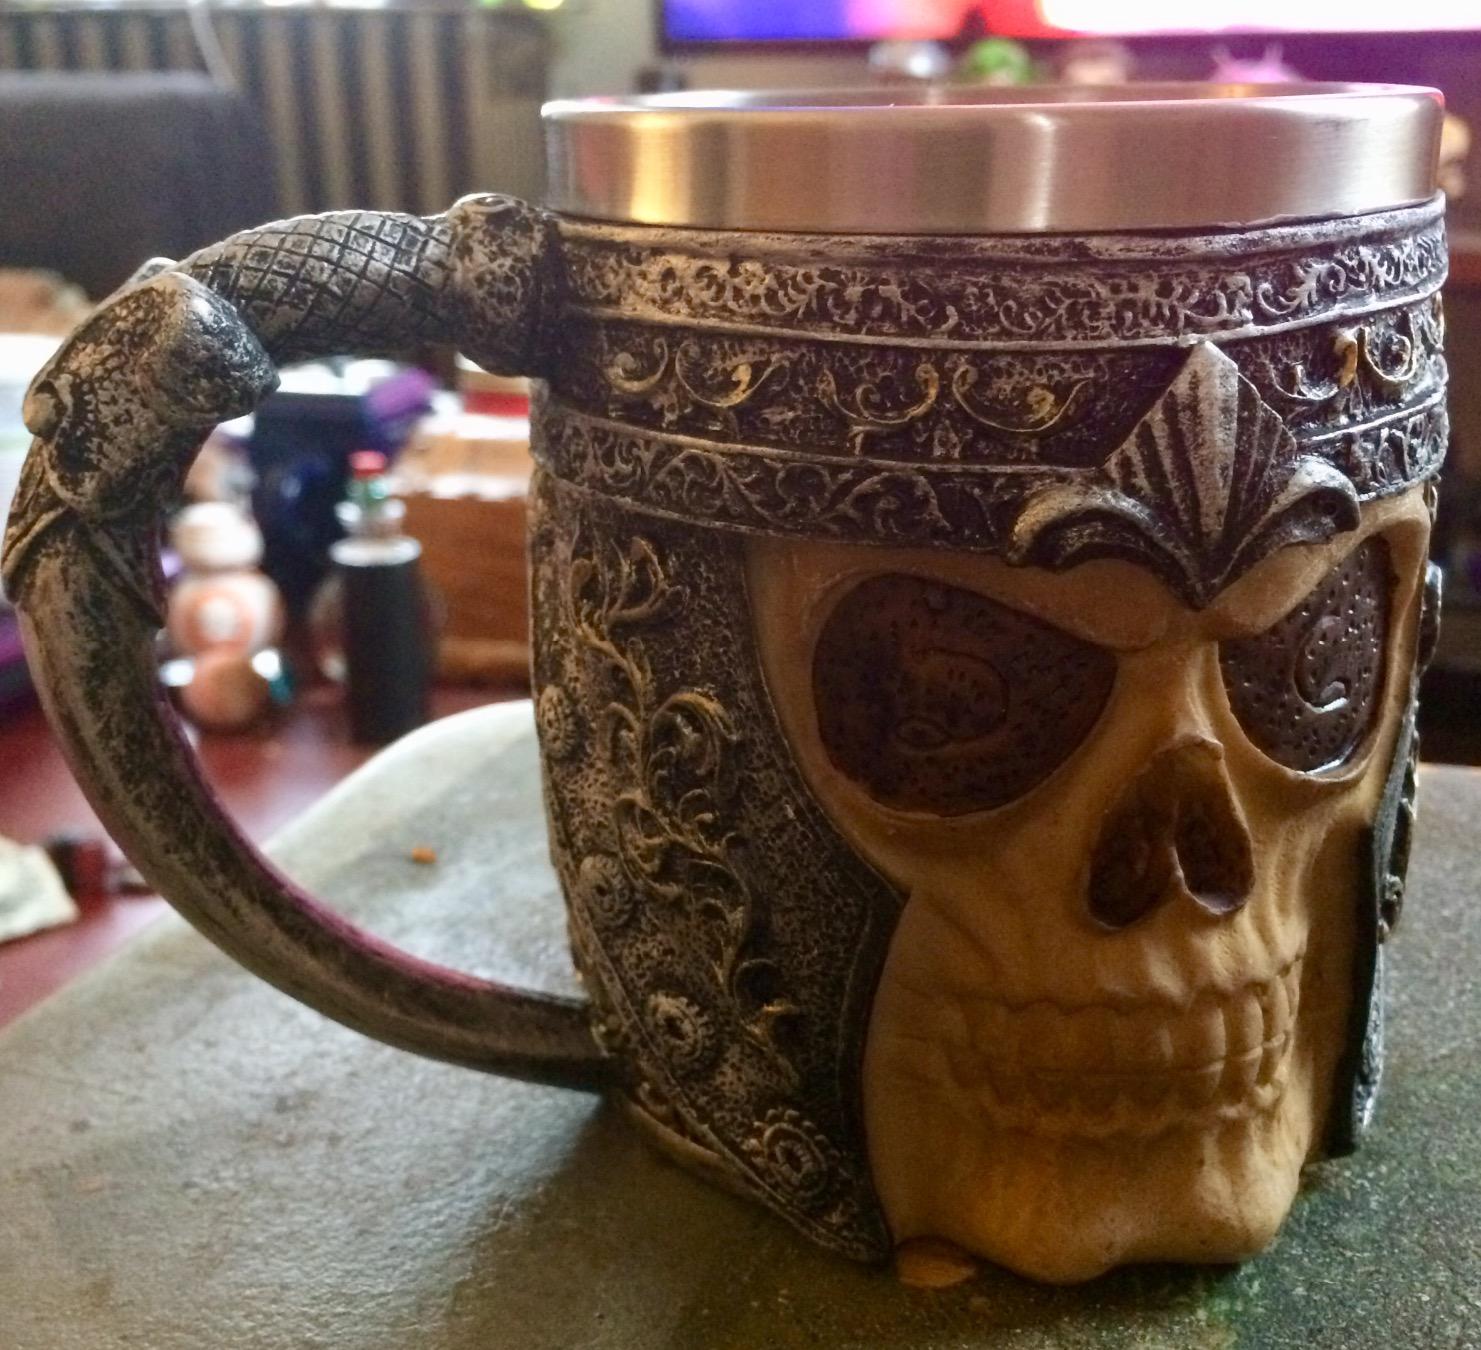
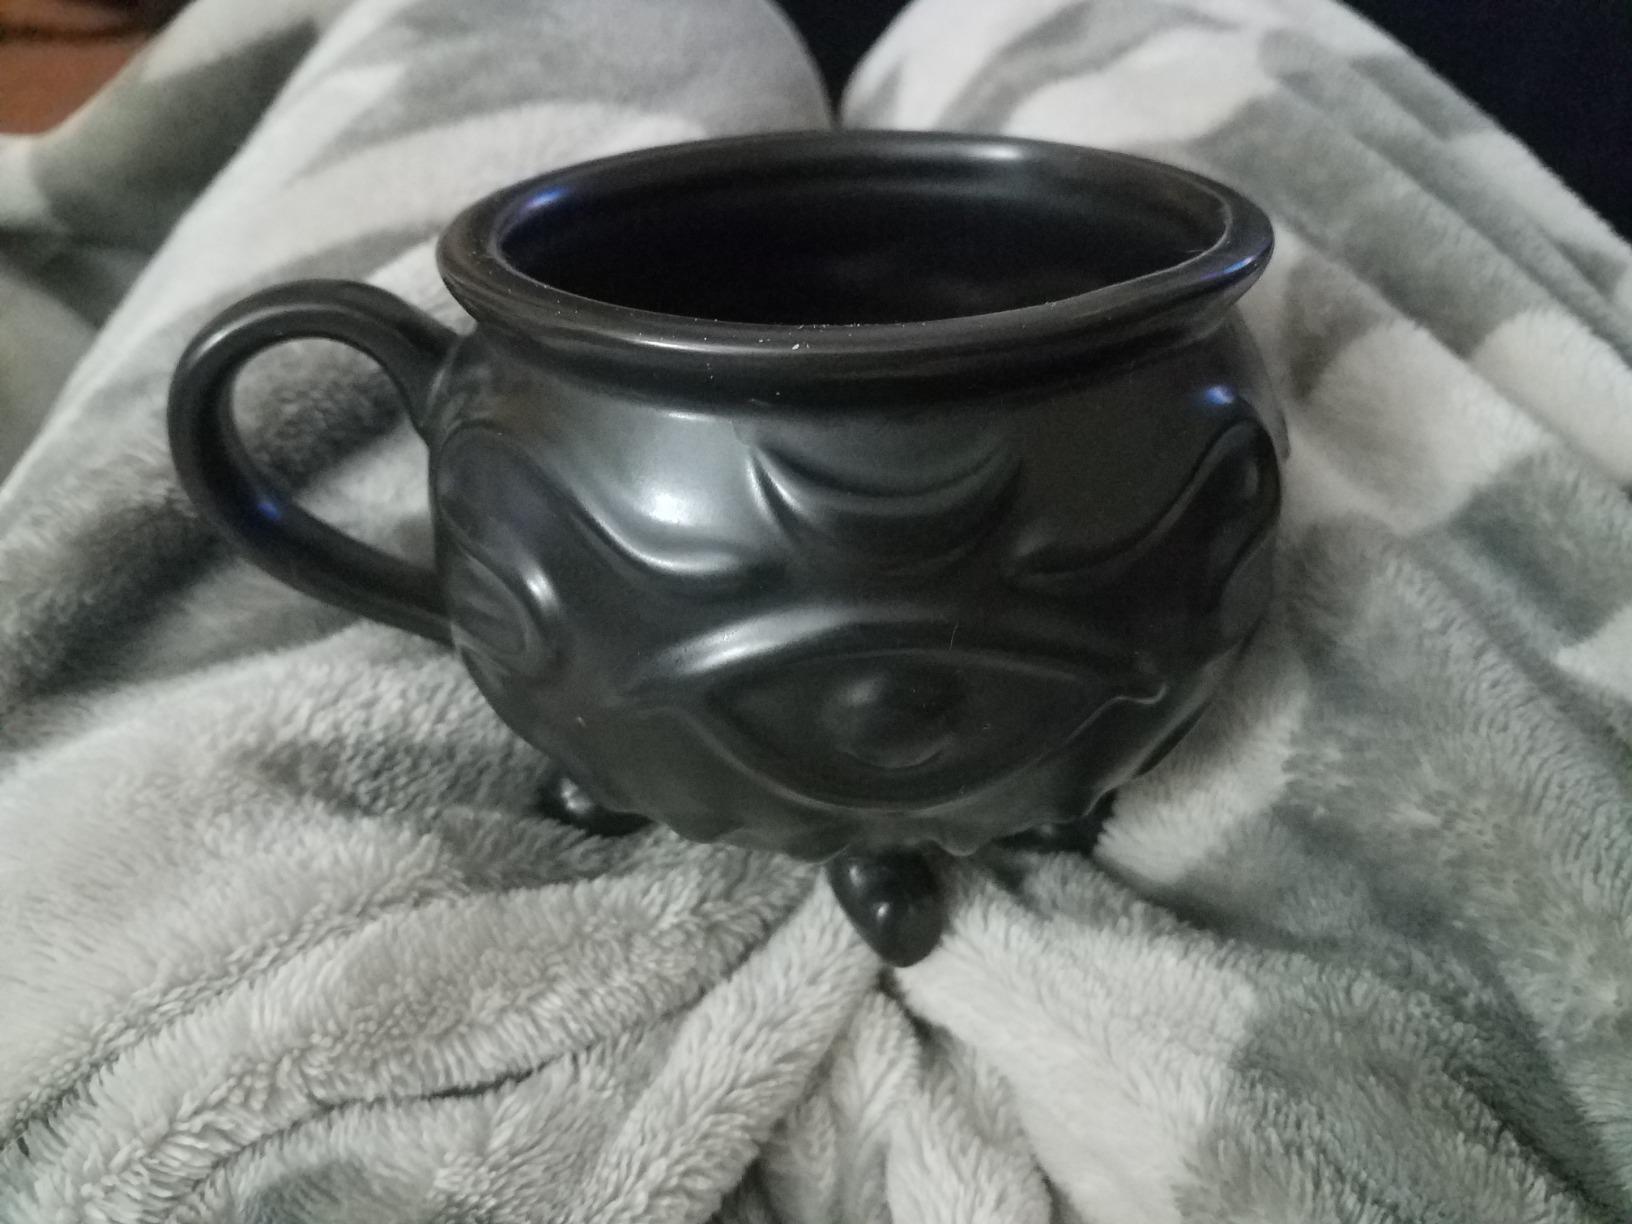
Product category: items_mug
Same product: no